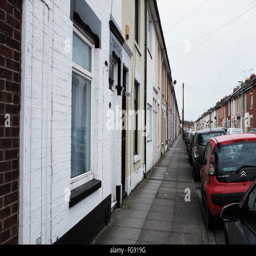
tourist attraction is a district located in the south east corner